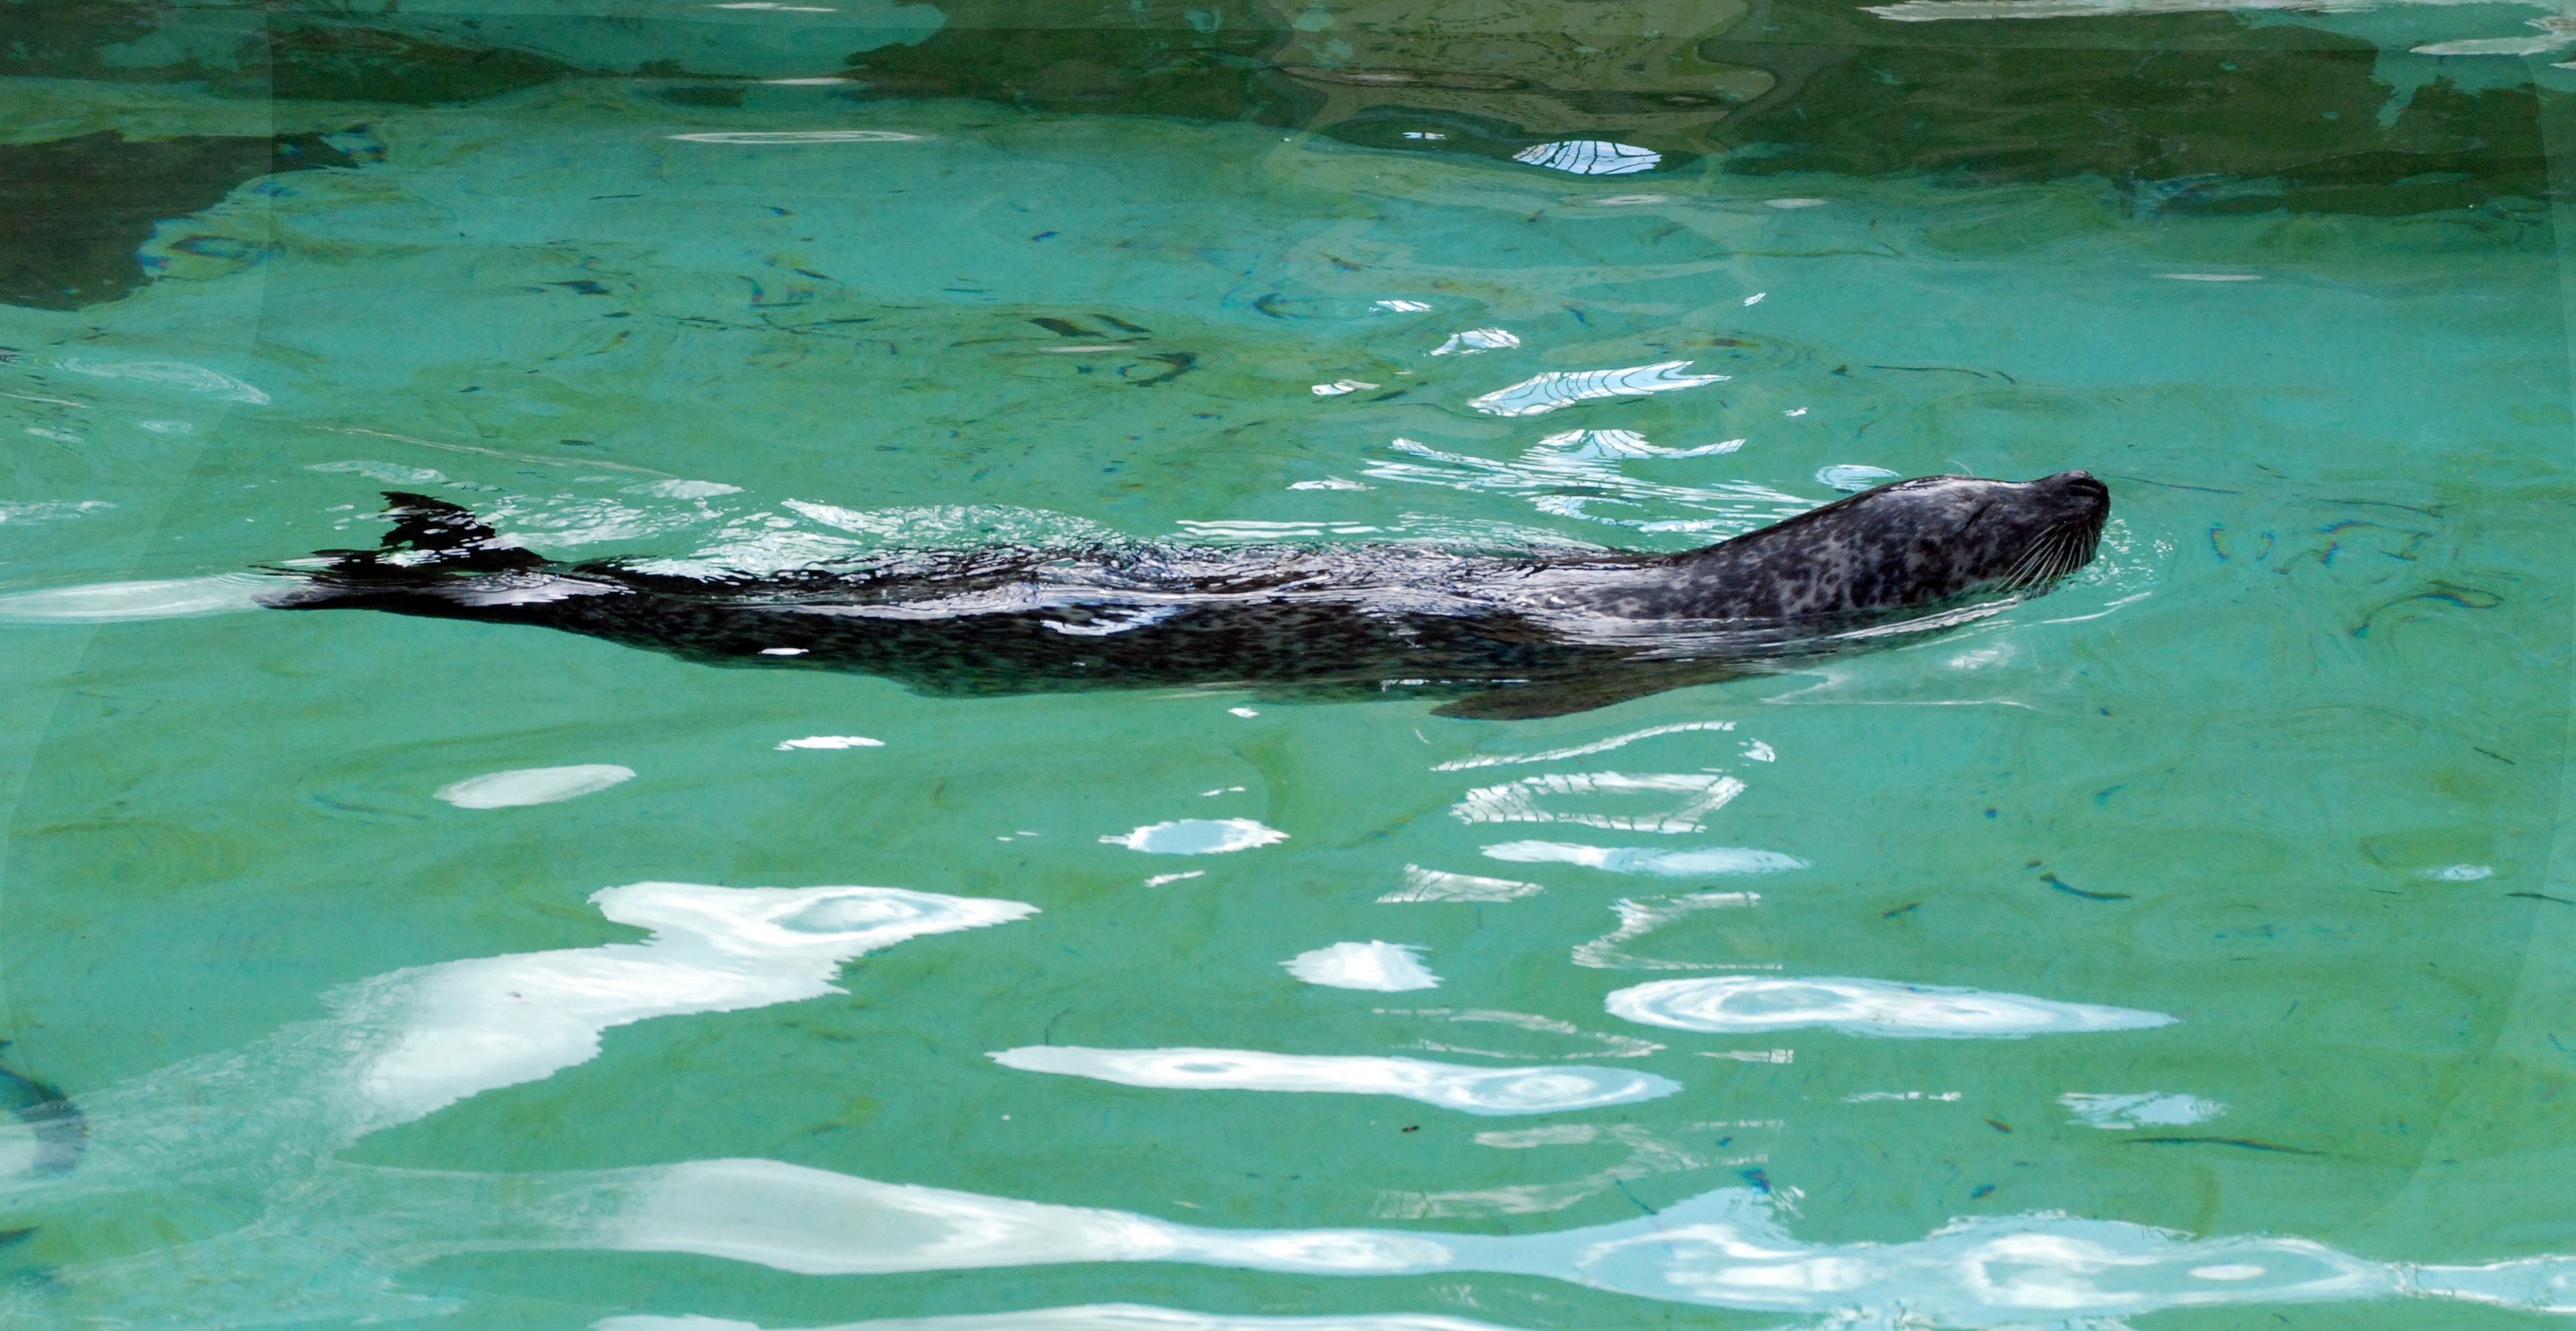
sea, water, swim, zoo, biology, mammal, reptile, seal, fauna, sea lion, crocodile, vertebrate, meeresbewohner, water creature, zoo animal, crocodilia, marine biology